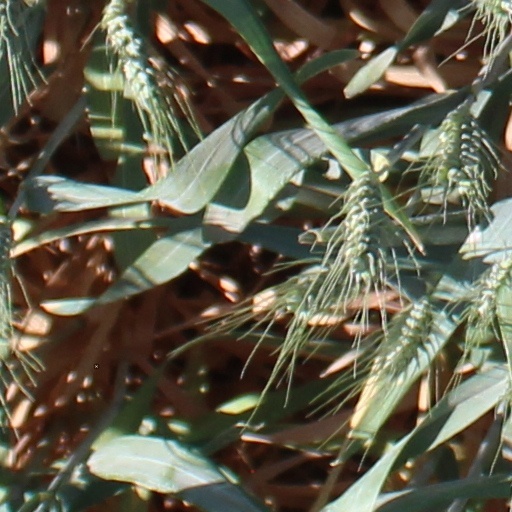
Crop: wheat